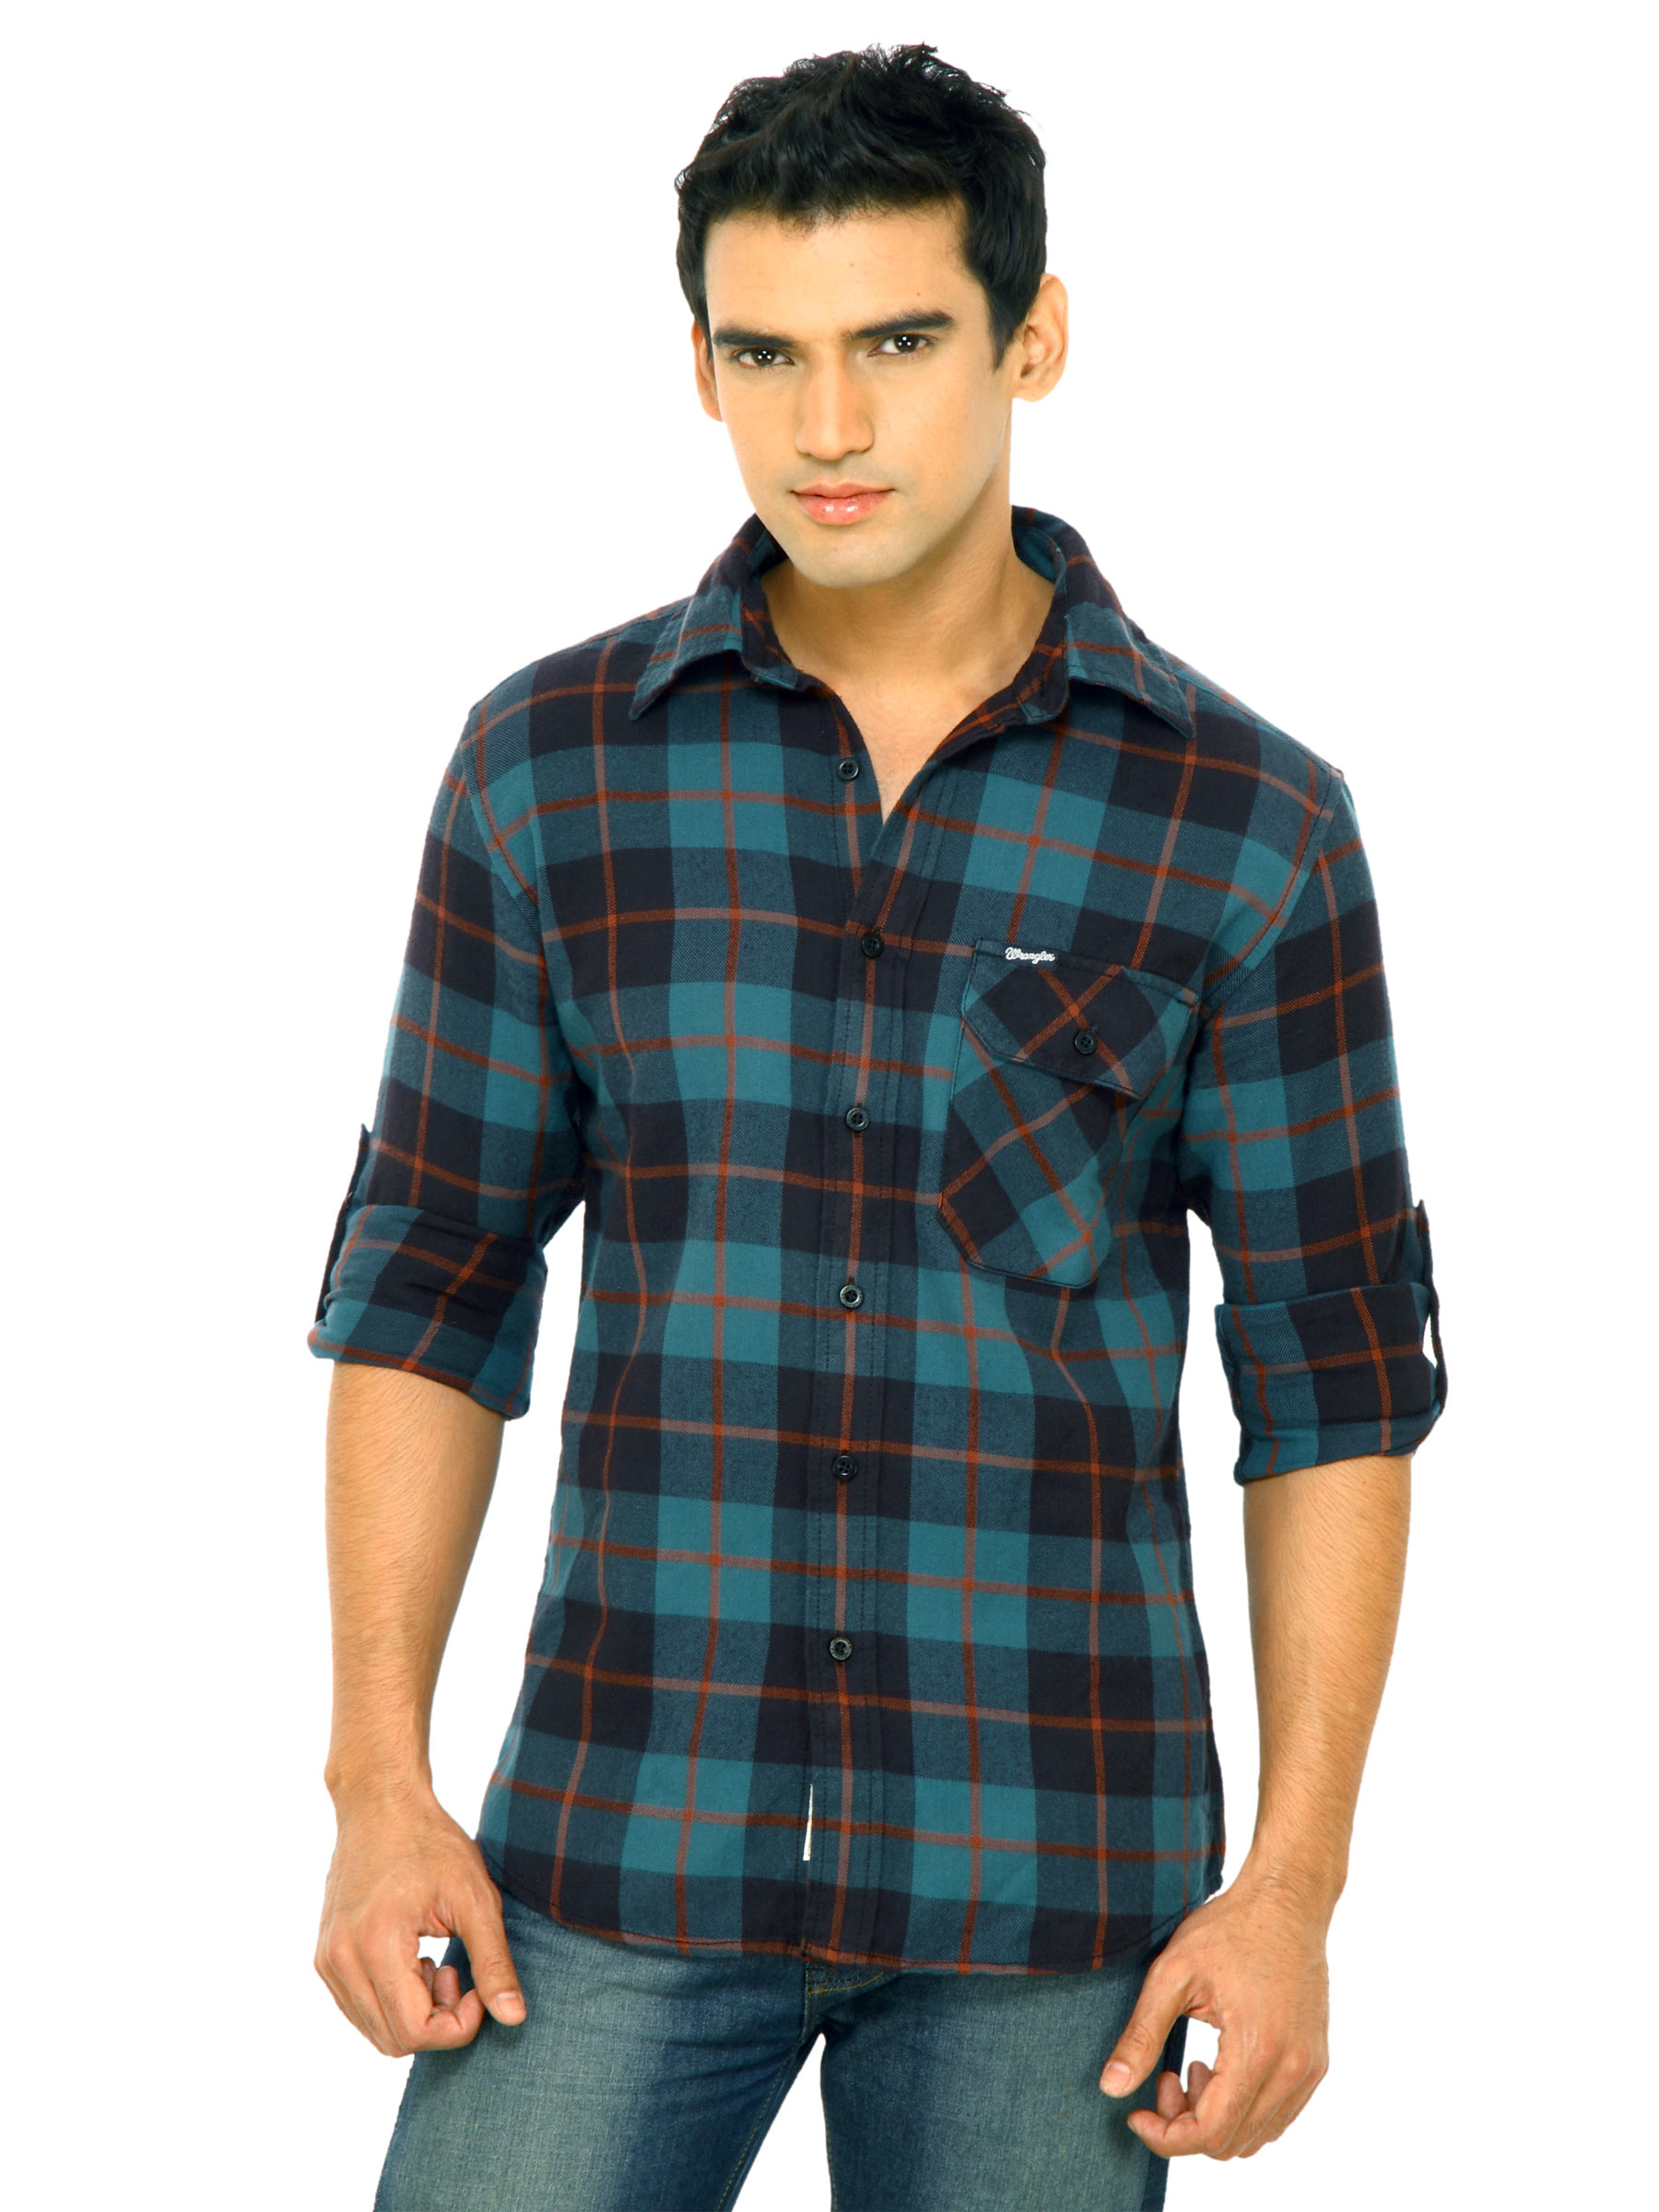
Wrangler Men Urban Raiser Green Shirts
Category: Apparel / Topwear / Shirts
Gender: Men
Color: Green
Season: Fall 2011
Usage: Casual